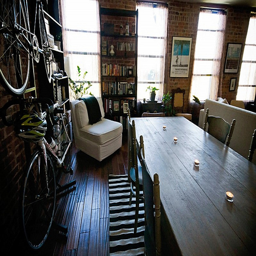
Bright loft space with large rustic dining table and bikes on the wall.
A room with windows, bikes, chairs, and a table.
A room with a table and chairs and bikes hanging up.
There is a long table in the middle of this room.
A dark room with a long wooden table and a bike hanging on the wall.